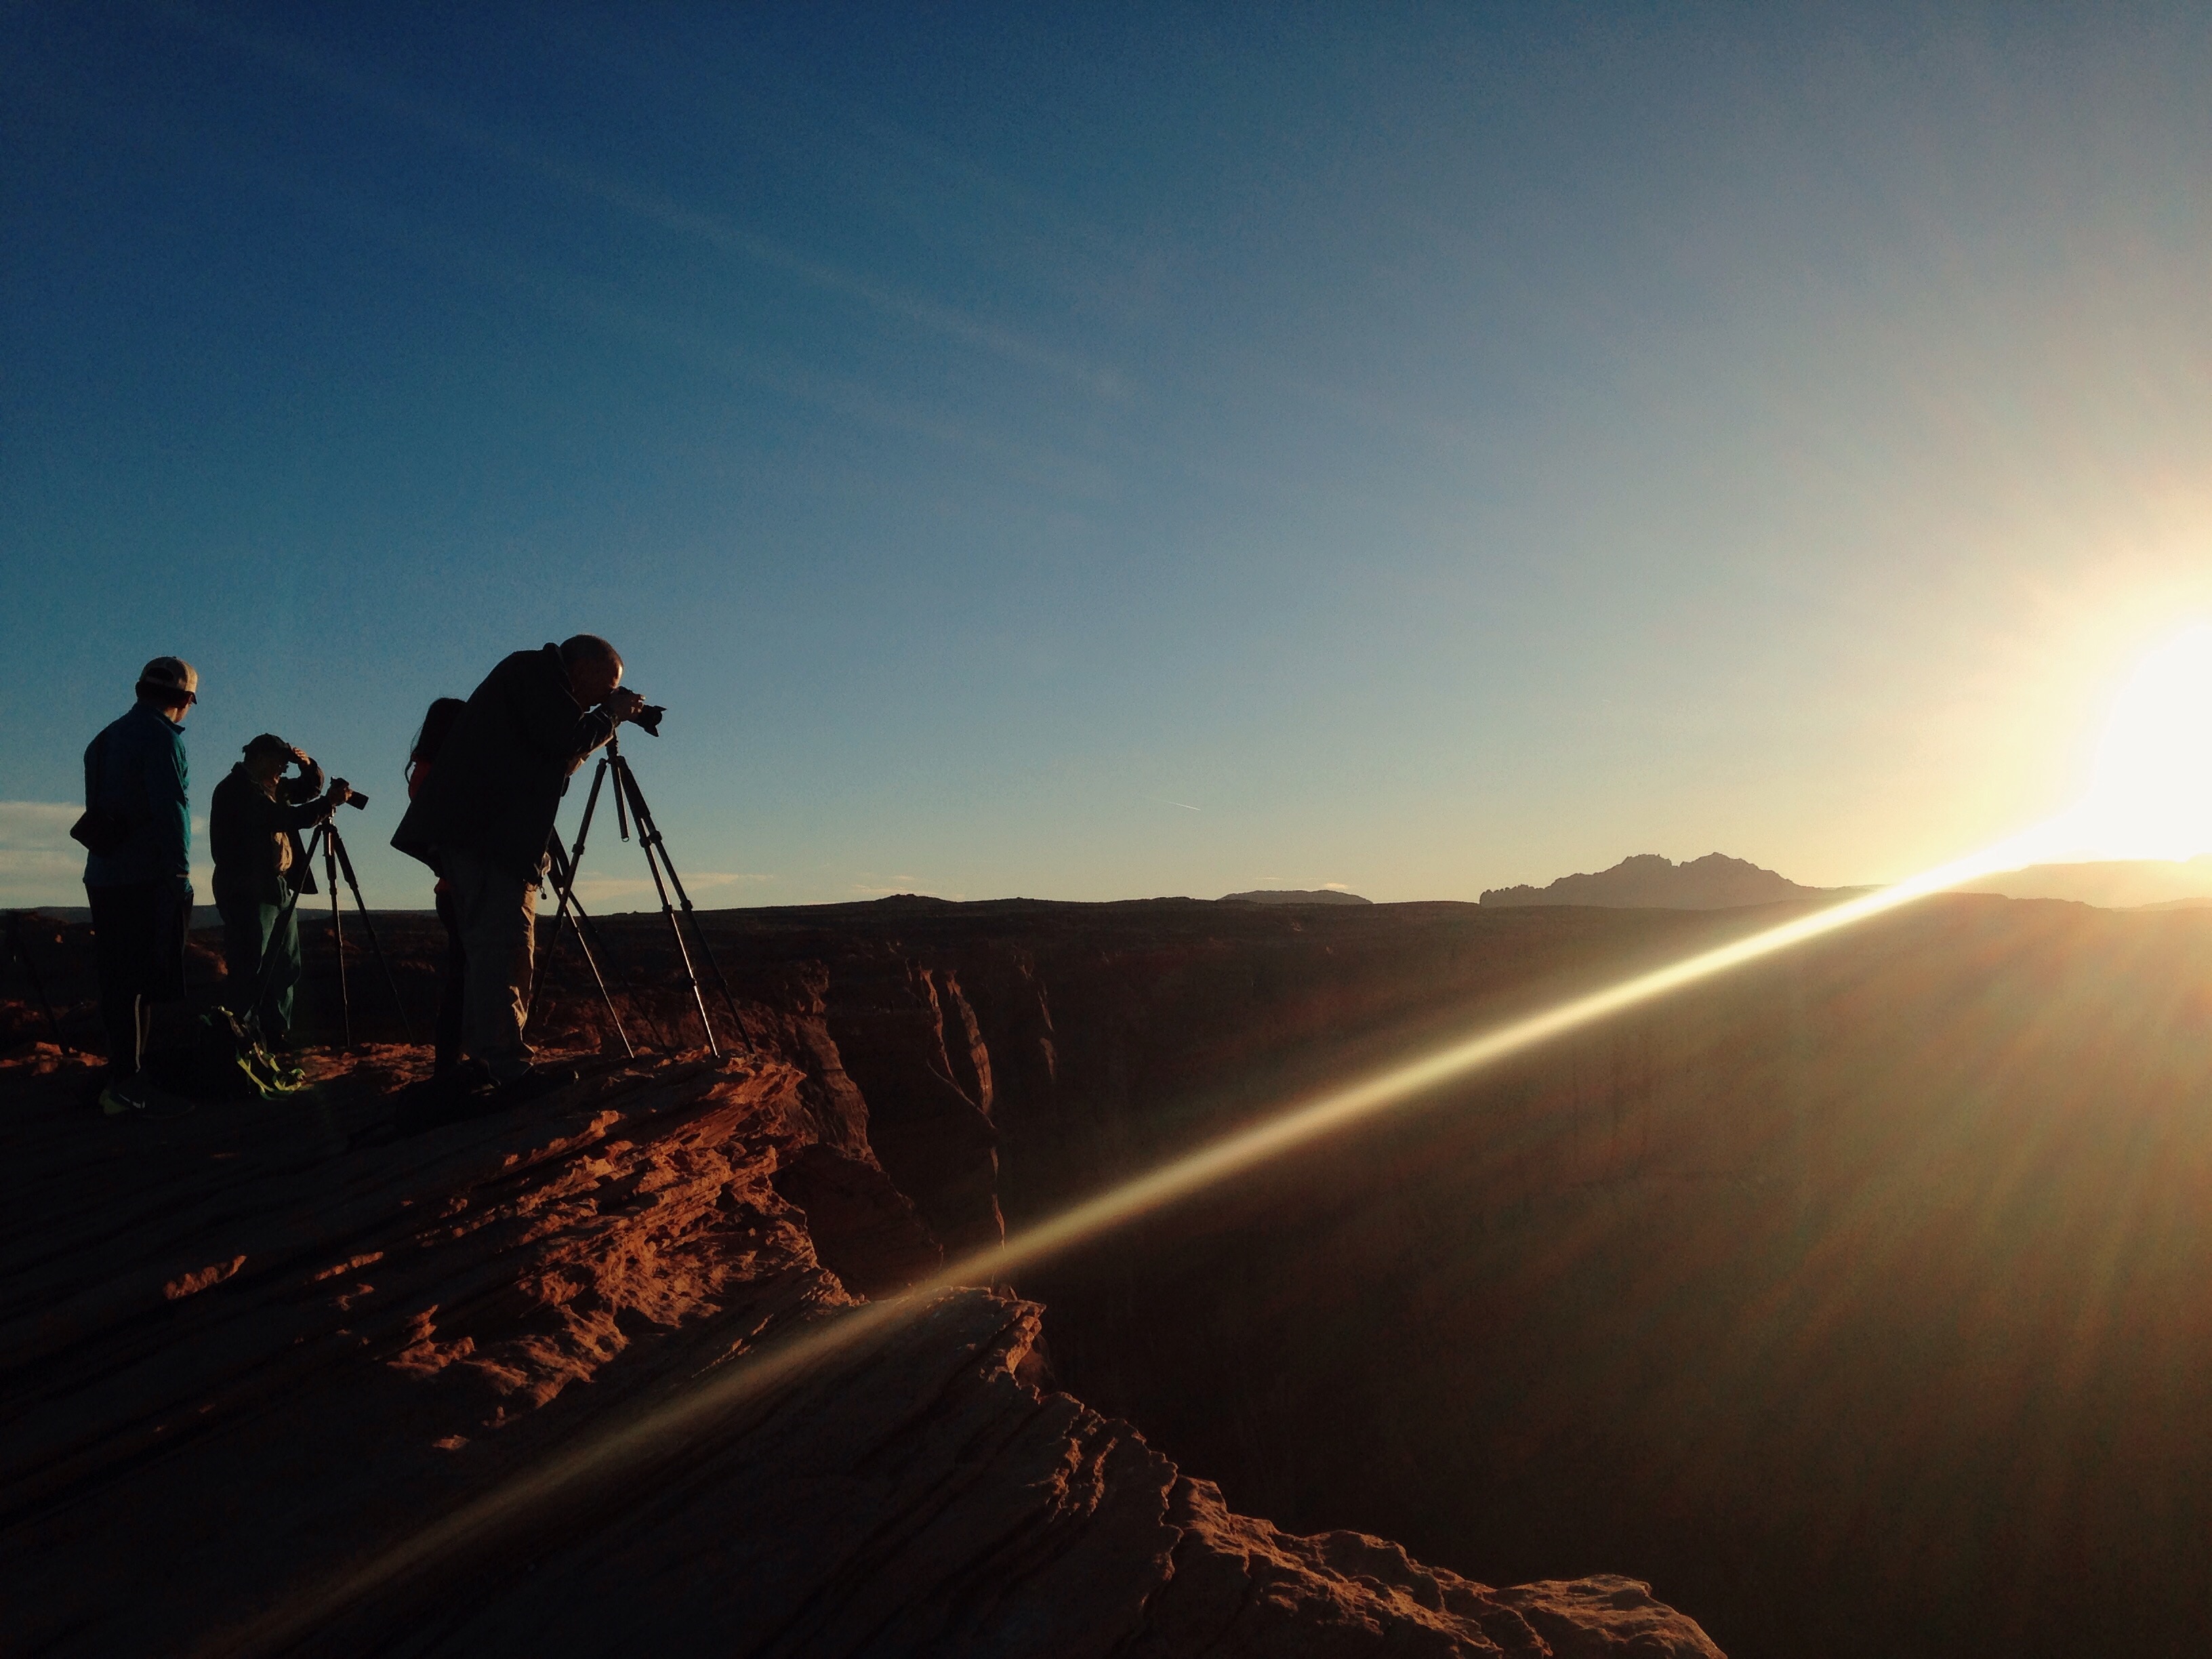
landscape, horizon, mountain, sunrise, sunset, sunlight, morning, dawn, dusk, evening, atmospheric phenomenon, atmosphere of earth